Utah State Route 10

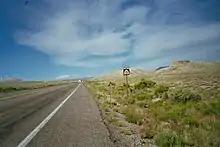
State Route 10 in Emery County,

The highway begins at a junction with I-70 as a continuation of SR-72. The highway follows Castle Valley, a valley defined by the Wasatch Plateau and the San Rafael Swell. The road proceeds in a north east direction passing along several small coal mining communities. The highway also forms the boundary of Huntington State Park. The road terminates in Price at SR-55 which is an old routing of US-6/50 in downtown Price.